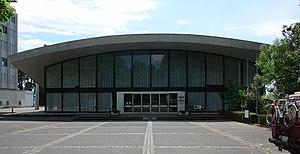
Jean André Tschumi est un architecte suisse, professeur à l'École polytechnique fédérale de Lausanne.